National Bolshevism

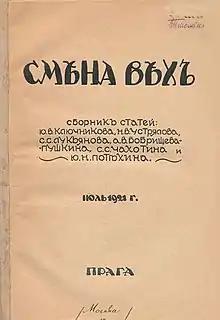
Cover of the magazine Smena Vekh from July 1921

As the Russian Civil War dragged on, a number of prominent Whites switched to the Bolshevik side because they saw it as the only hope for restoring greatness to Russia. Amongst these was Professor Nikolai Ustryalov, initially an anti-communist, who came to believe that Bolshevism could be modified to serve nationalistic purposes. His followers, the Smenovekhovtsy (named after a series of articles he published in 1921) "Smena vekh" (Russian: change of milestones), came to regard themselves as National Bolsheviks, borrowing the term from Niekisch.